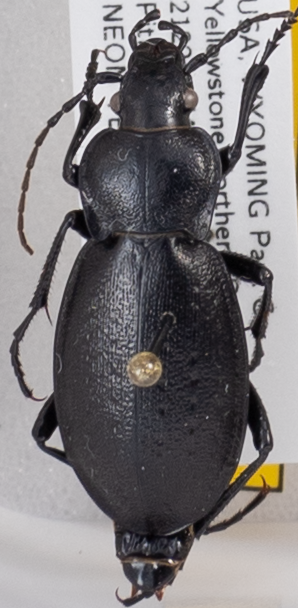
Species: Carabus taedatus
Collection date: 2019-06-26
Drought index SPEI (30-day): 0.156
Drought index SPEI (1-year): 0.072
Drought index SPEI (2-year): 1.22